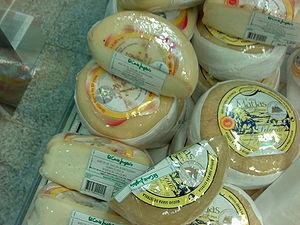
Le Queijo Serra da Estrela est une appellation d'origine protégée désignant un fromage portugais, fabriqué dans la région de Serra da Estrela.